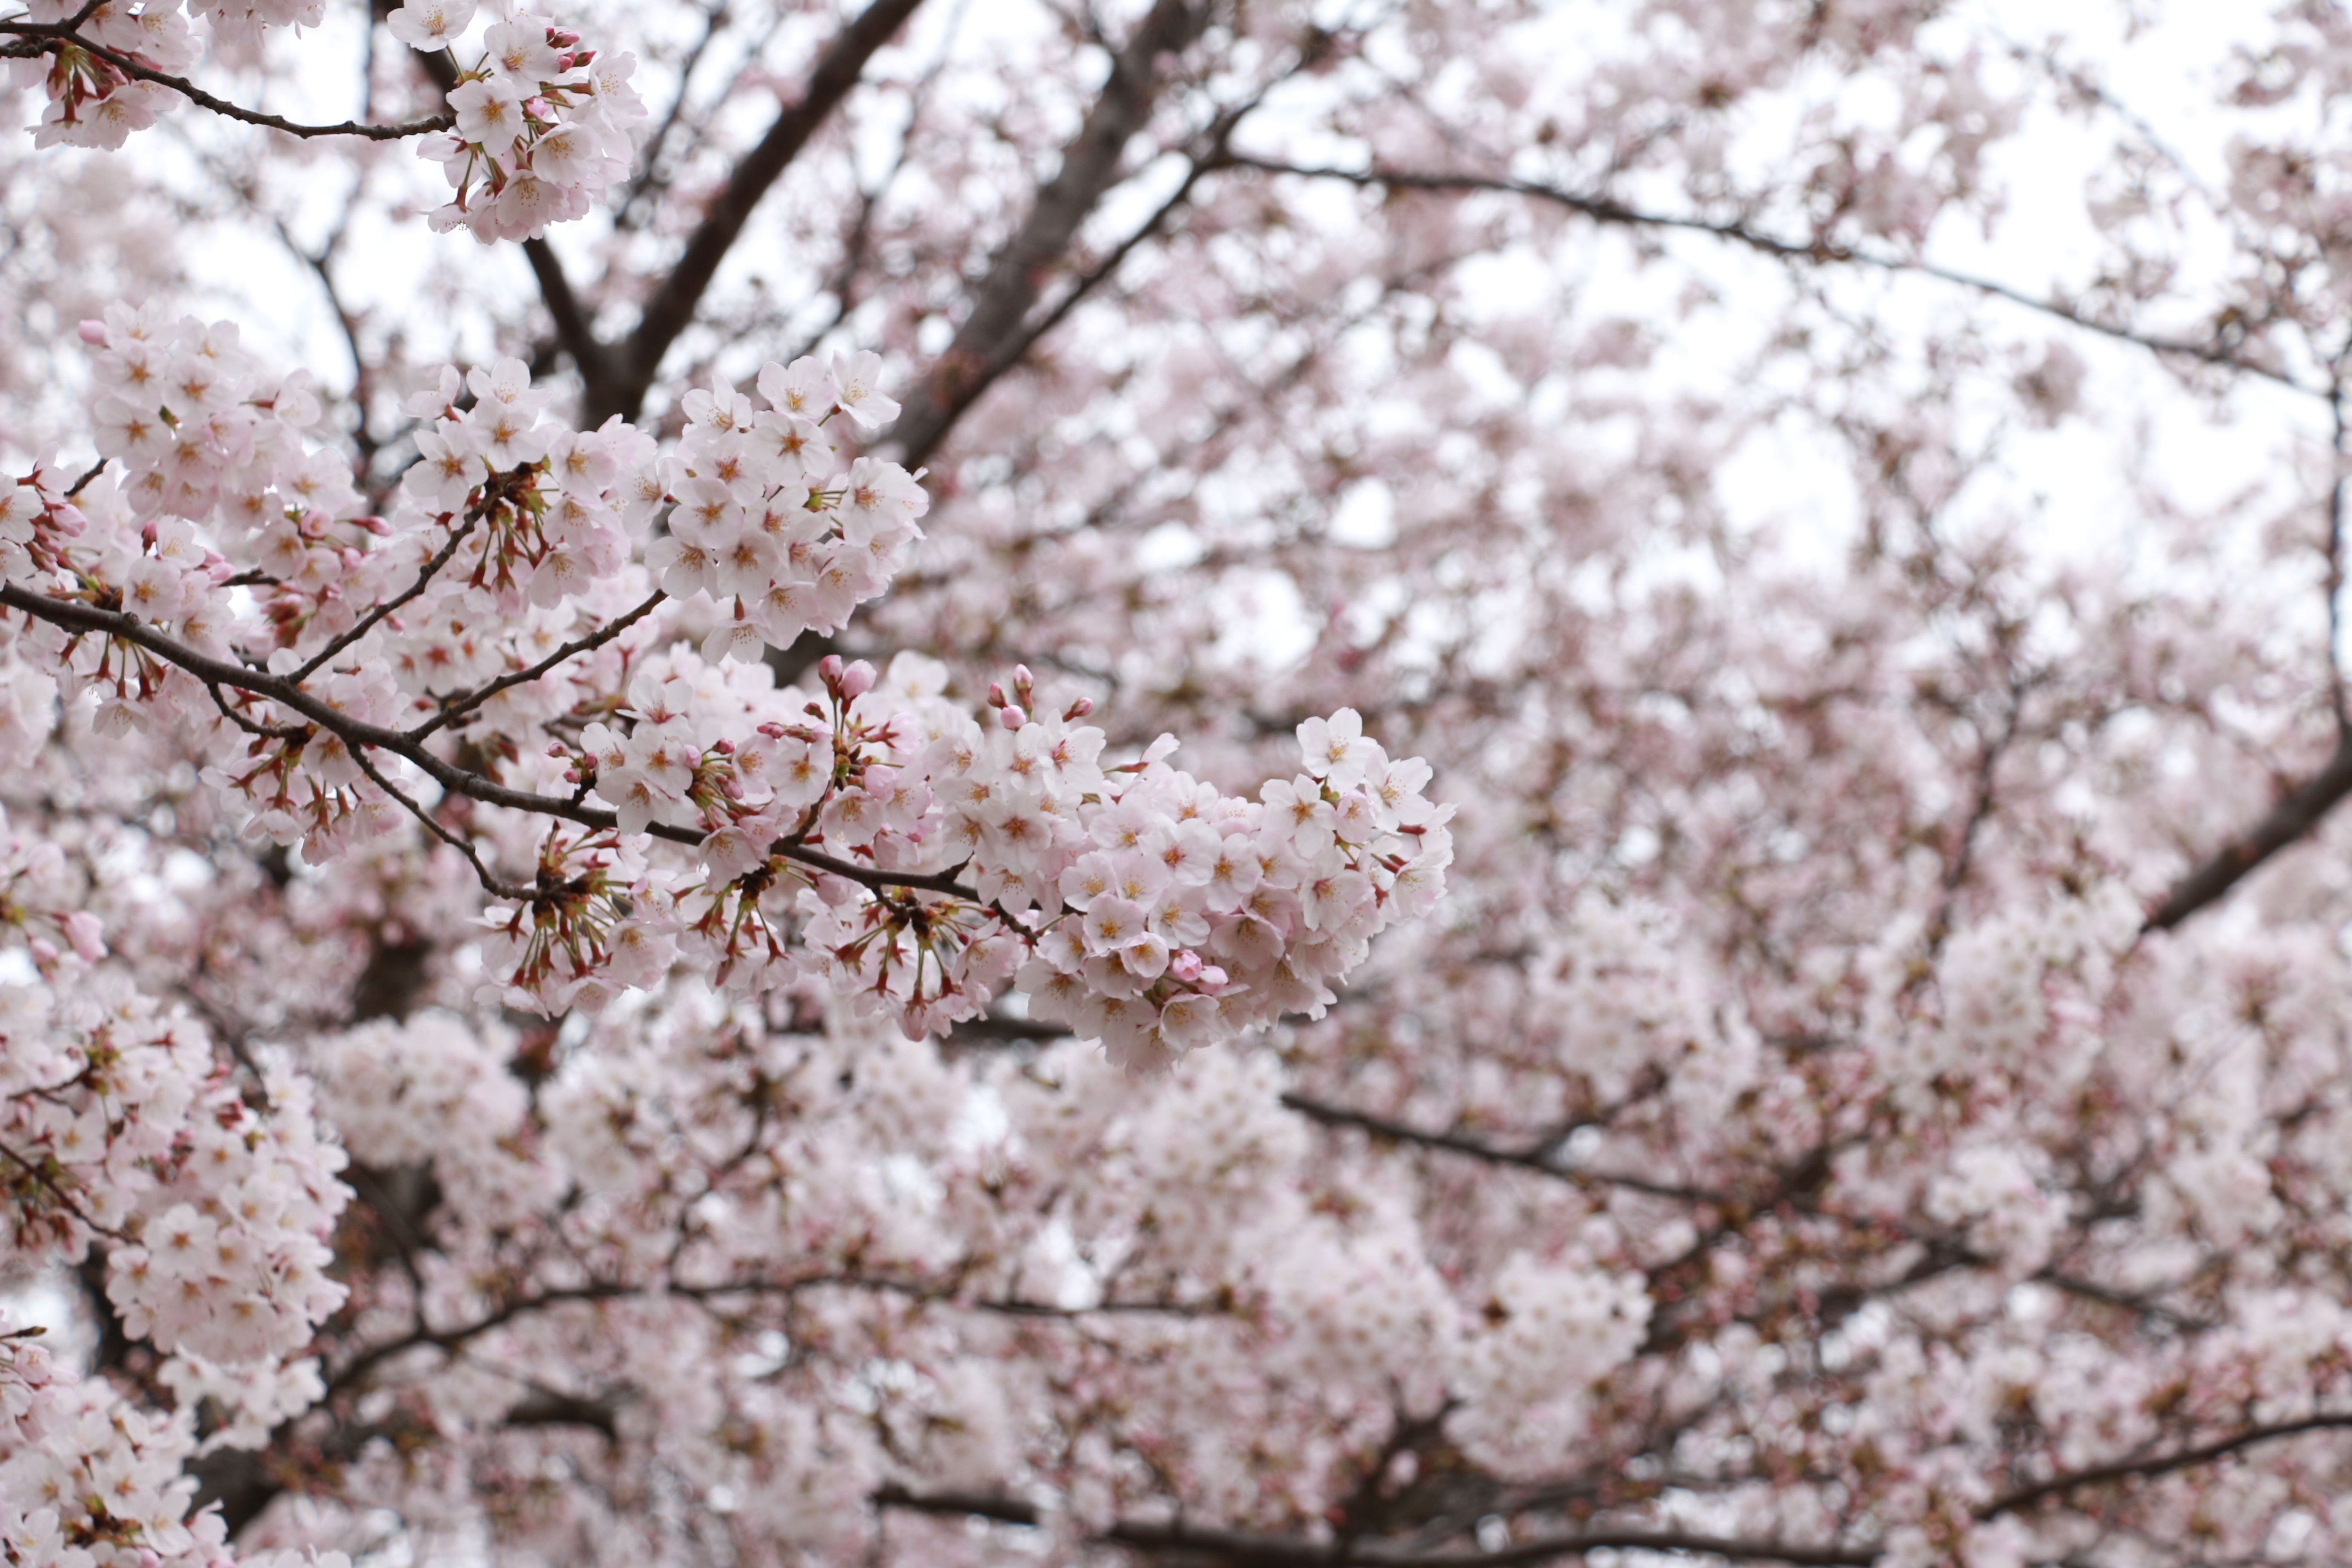
branch, blossom, plant, flower, spring, produce, natural, pink, japan, cherry blossom, flowers, sakura, cherry, cherry blossoms